Friction Groove

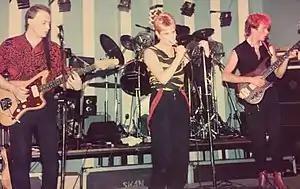
Friction Groove, performing live

Friction Groove was a 1980s dance-punk band formed by members of earlier new wave band Between Pictures.